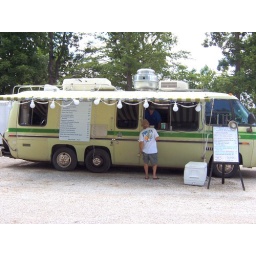
Ultimate Culinary.A restaurant road warrior. Gutted this RV and put a kitchen in it.